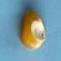
Maize quality: Good